O2 Joggler

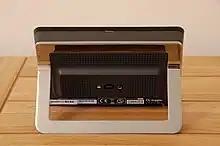
The rear of an O2 Joggler showing power, Ethernet and 3.5 mm audio jack sockets

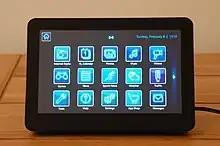
An O2 Joggler displaying the first page of apps under the native OS

A customised Linux operating system based on Ubuntu 8.04 with BusyBox is used for the native interface. This was created by OpenPeak and branded for O2. On 1 April 2010, O2 launched the Joggler "App Shop" consisting of 13 additional applications including Google Maps, Google Calendar and YouTube. All of these additional applications were free and no further apps were added to the shop before its closure.